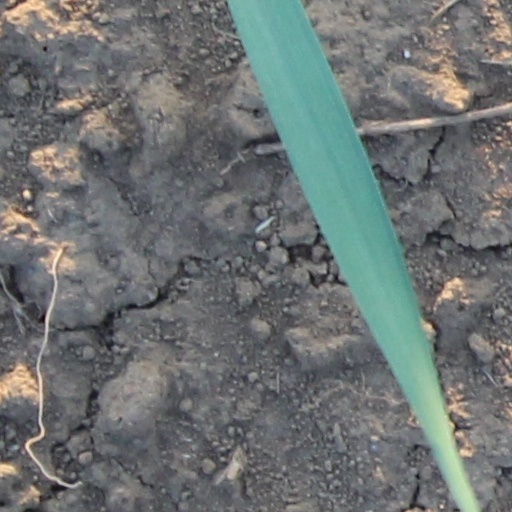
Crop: wheat